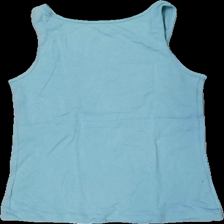
View: back
Type: Tank top
Category: Ladies
Brand: Esmara (Lidl)
Colors: Blue
Material: 100% cotton
Cut: Regular
Size: S
Season: Summer
Damage location: top left
Damage 2 location: top right
Damage 3 location: bottom center
Price range: <50
Recommended usage: Export
Description: blått linne, urtvättad
Comment: urtvättad